Henry B. Neef House

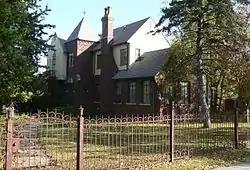
View from Iowa Street to the southwest

The Henry B. Neef House is located just north of the Minne Lusa neighborhood of North Omaha, Nebraska, United States. The Neef House was the first steel-frame house in the area, and was a pioneering construction style in Nebraska.